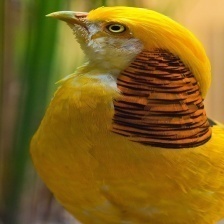
Species: GOLDEN PHEASANT
Scientific name: CHRYSOLOPHUS PICTUS